Battle of Buna–Gona: Allied forces and order of battle

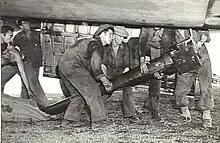
The only 105mm M3A1 howitzer used in the Battle for Buna–Gona is unloaded through the bomb bay doors of the Boeing B17 Flying Fortress used to transport it to New Guinea from Australia.

After the Battle of Milne Bay, the Allies set about developing a number of aircraft landing fields. The fields were built to enable Allied forces to more quickly deploy in response to any future Japanese landings, as forward bases for the air campaign against the Japanese, and to support the battle at the beachheads. They were used to deploy a part of the US 32nd Division to the Buna area. Colonel Leif Sverdrup was awarded the Silver Star and the Distinguished Service Medal for his efforts in reconnaissance and construction of air strips in New Guinea, including those at Fasari, Embessa and Pongani.